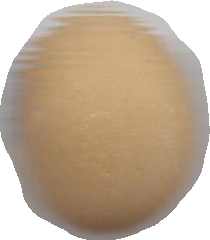
Variety: Anjasmoro